Francis M. McAlister

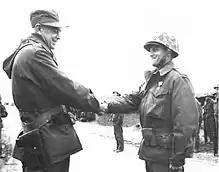
LTC Donald M. Schmuck receiving Silver Star from Colonel Francis M. McAlister for his service with 1st Battalion, 1st Marines at Chinhung-ni from November 26-December 11, 1950.

He was attached to the staff of 1st Marine Division under Major General Oliver P. Smith in July 1950 and sailed for Korea as assistant chief of staff for logistics. McAlister participated in the Inchon Landing at the beginning of September. Thank to his efforts, he organized and capably developed the G-4 section into a smoothly functioning and highly efficient organization. Constantly alert and aggressive, he provided the commanding general with accurate information on the extent of logistical support that could be given to any proposed tactical course of action and made sound recommendations concerning necessary decisions regarding supply, thereby contributing essentially to the success achieved by his division in operations against the enemy. McAlister also took part in the Second Battle of Seoul at the end of September of the same year and later the Battle of Chosin Reservoir.